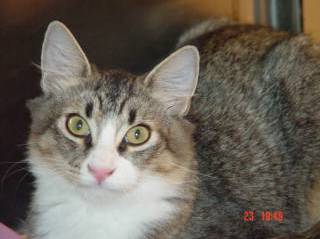
Label: cat